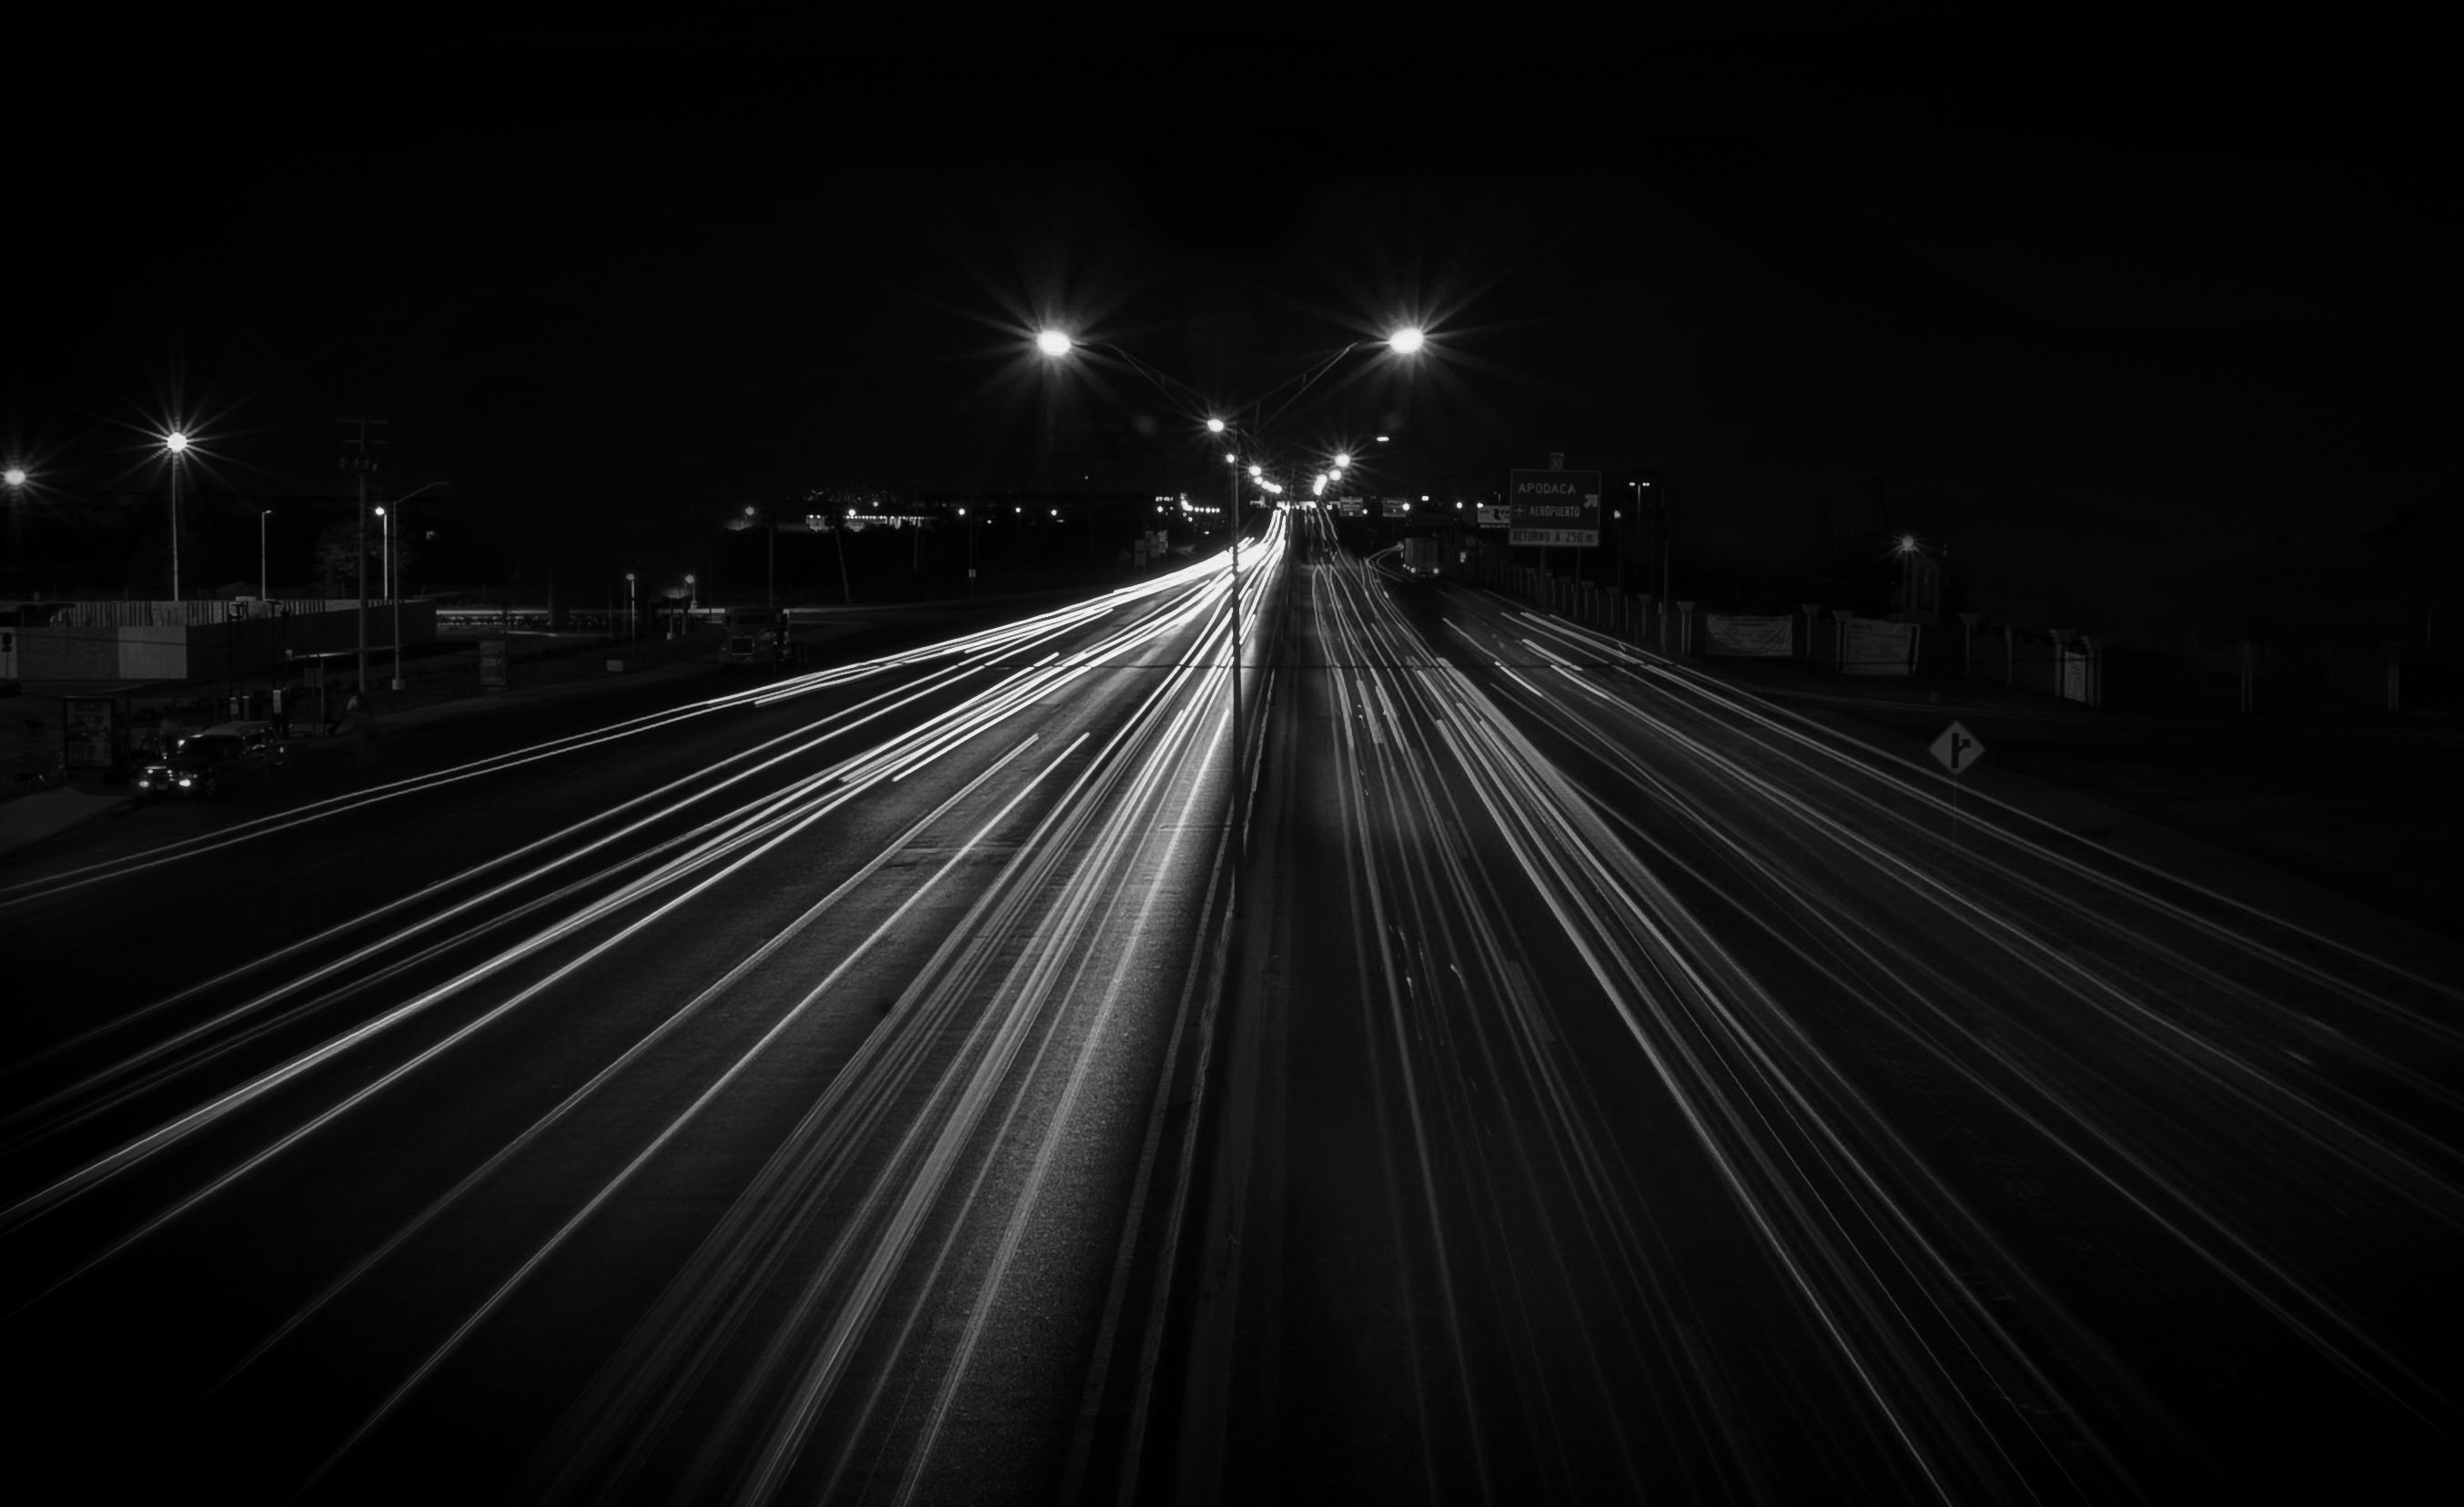
light, black and white, fog, night, line, darkness, street light, monochrome, lighting, infrastructure, light fixture, midnight, monochrome photography, atmospheric phenomenon